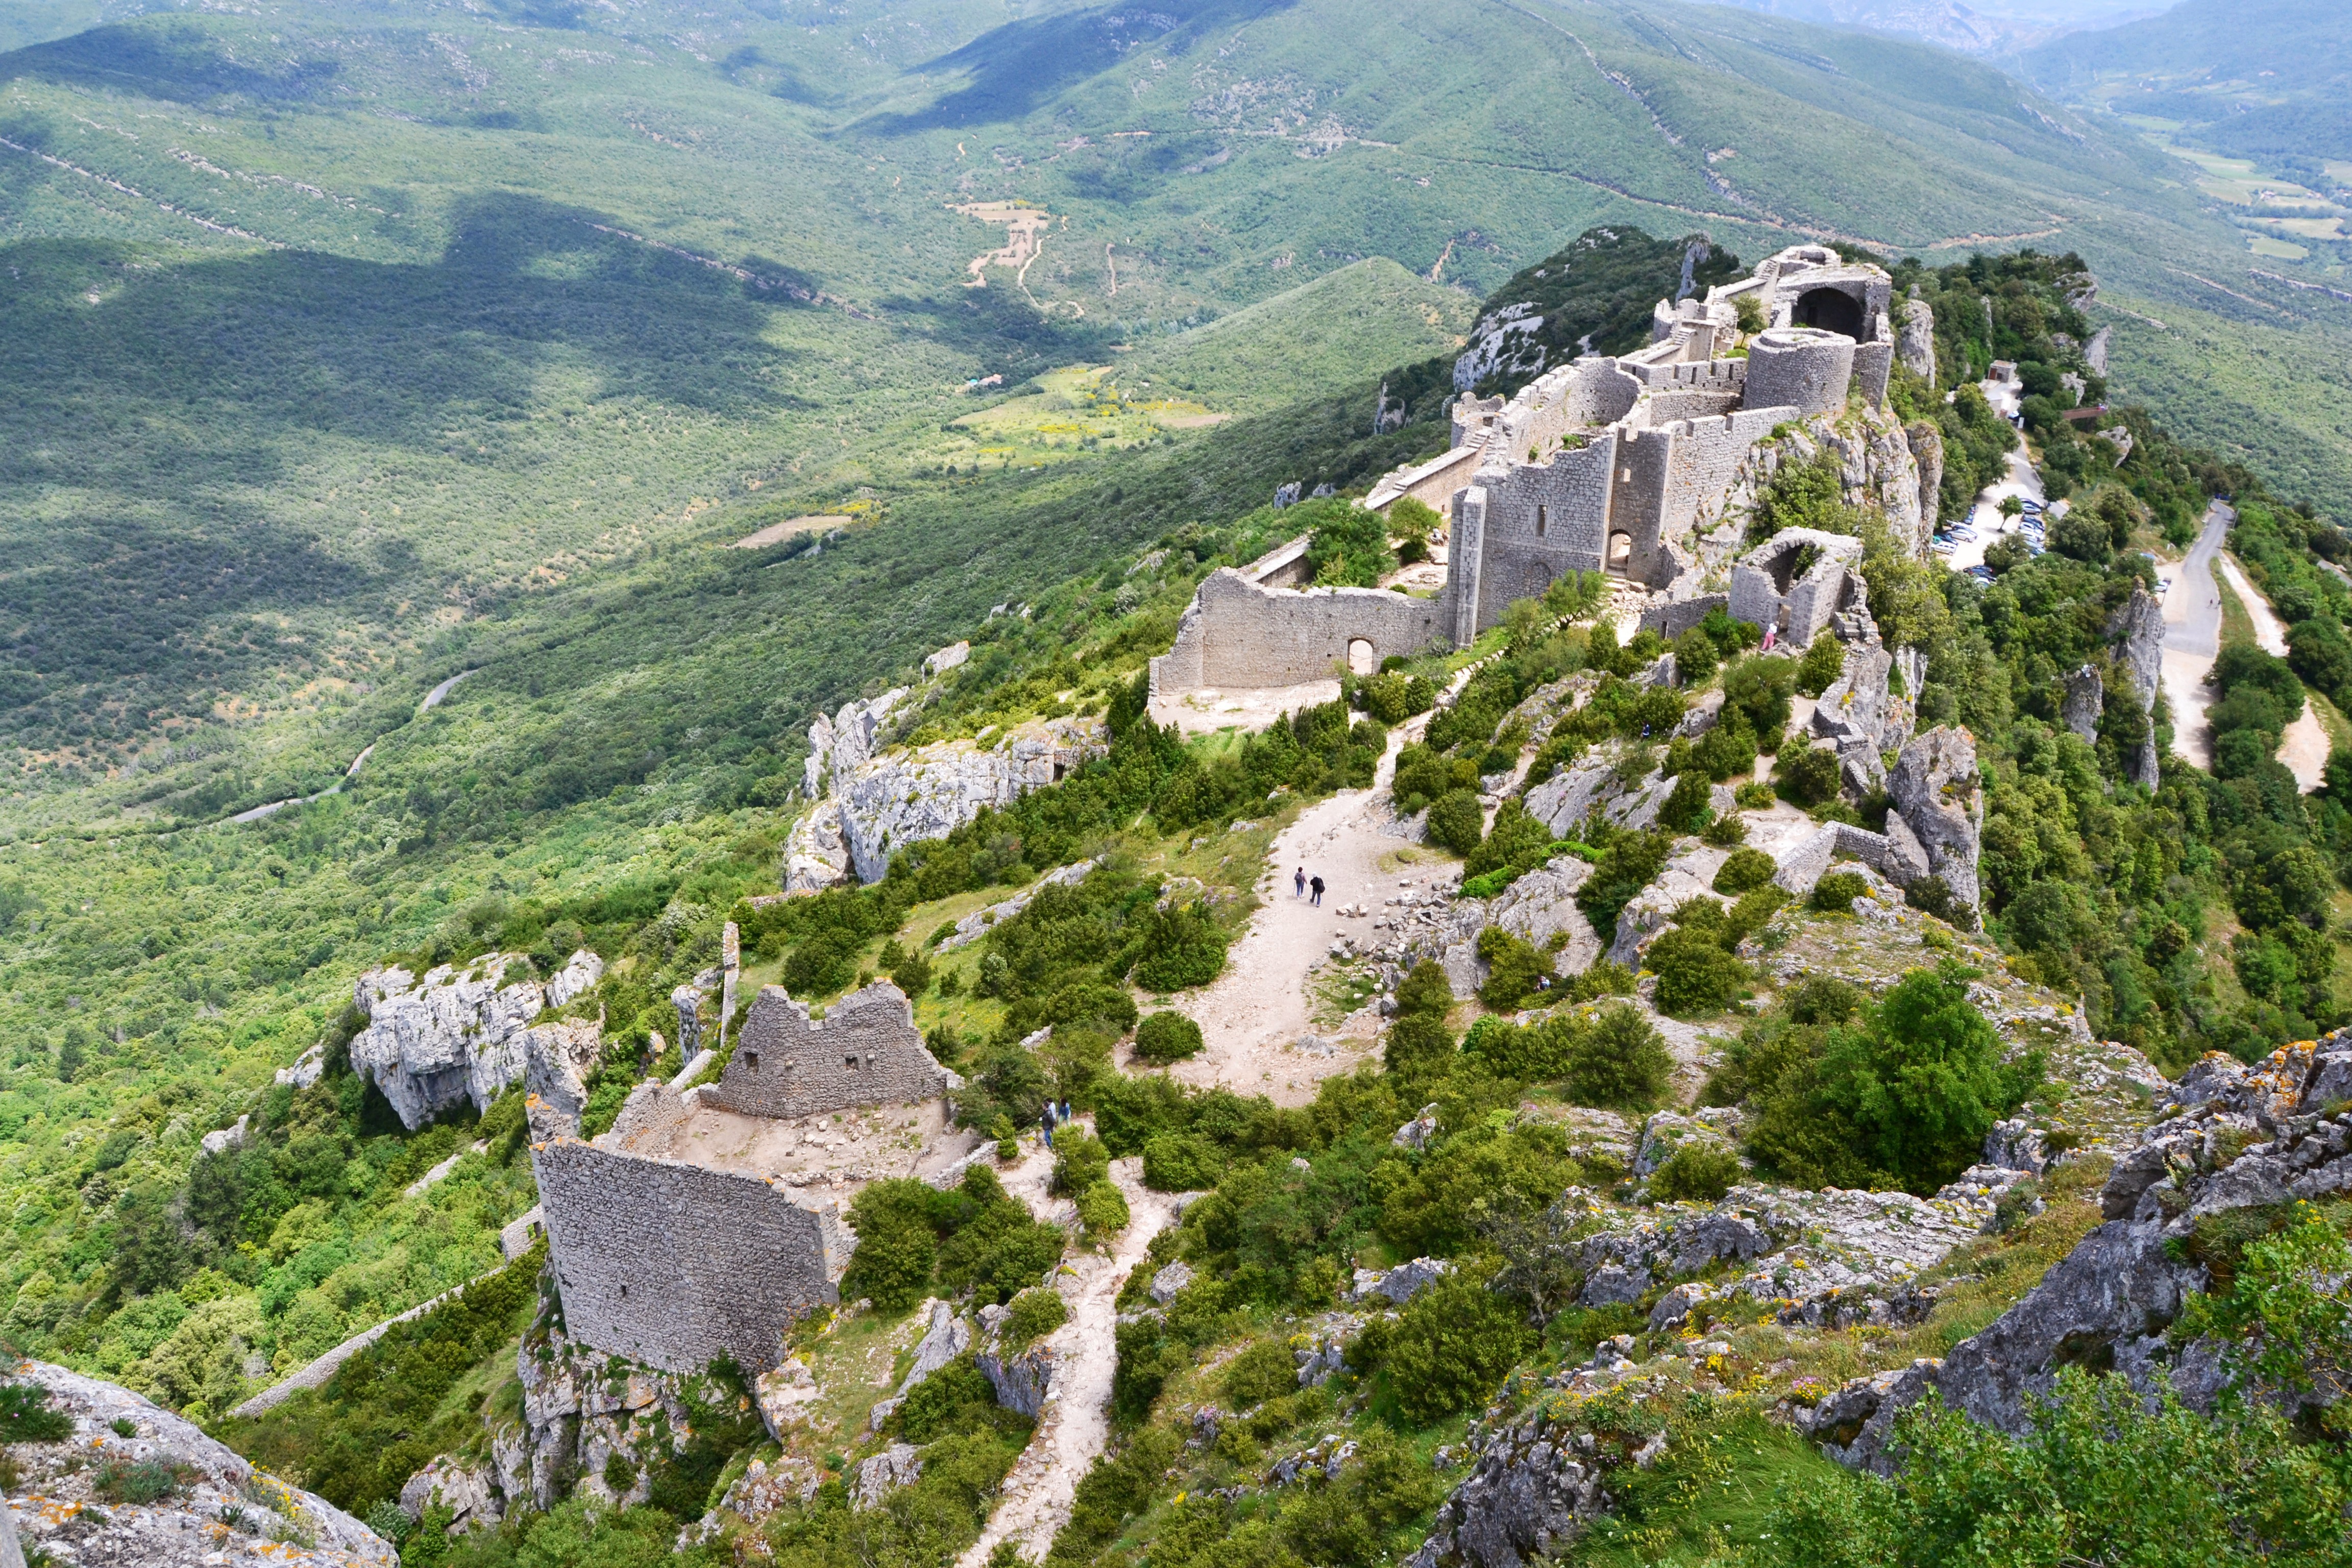
landscape, walking, mountain, hiking, hill, town, adventure, valley, mountain range, village, castle, tourism, terrain, ridge, south, geology, alps, monastery, plateau, aerial photography, mountain pass, cathar, peyrepertuse, mountainous landforms